WKYK

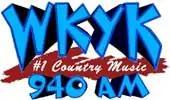
Former logo

Sink's son Michael was named president of Mark Media, Inc. and Mark Broadcasting, Inc. in 2009, adding to his duties as general manager of WKYK and WTOE and host of "Mike in the Morning" on WKYK.